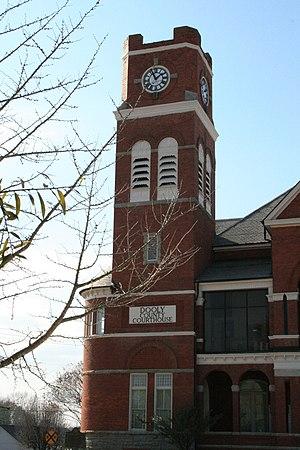
La ville de Vienna est le siège du comté de Dooly, dans l’État de Géorgie, aux États-Unis. Sa population s’élevait à 4 011 habitants lors du recensement de 2010, estimée à 3 703 habitants en 2017.